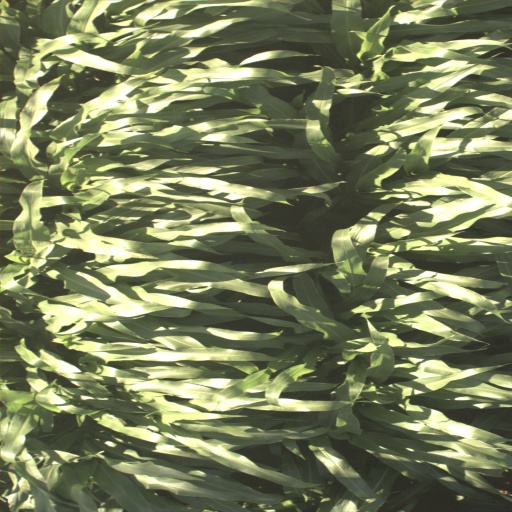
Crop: sorghum